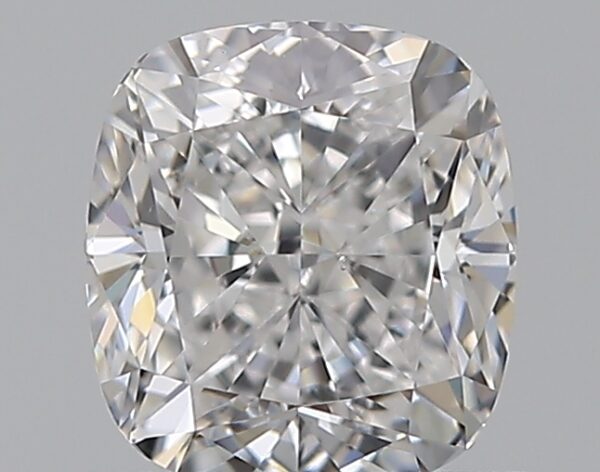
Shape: cushion
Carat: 0.59
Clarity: VS2
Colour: D
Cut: EX
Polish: EX
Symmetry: EX
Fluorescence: M
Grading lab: GIA
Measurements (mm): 4.93 x 4.53 x 3.16